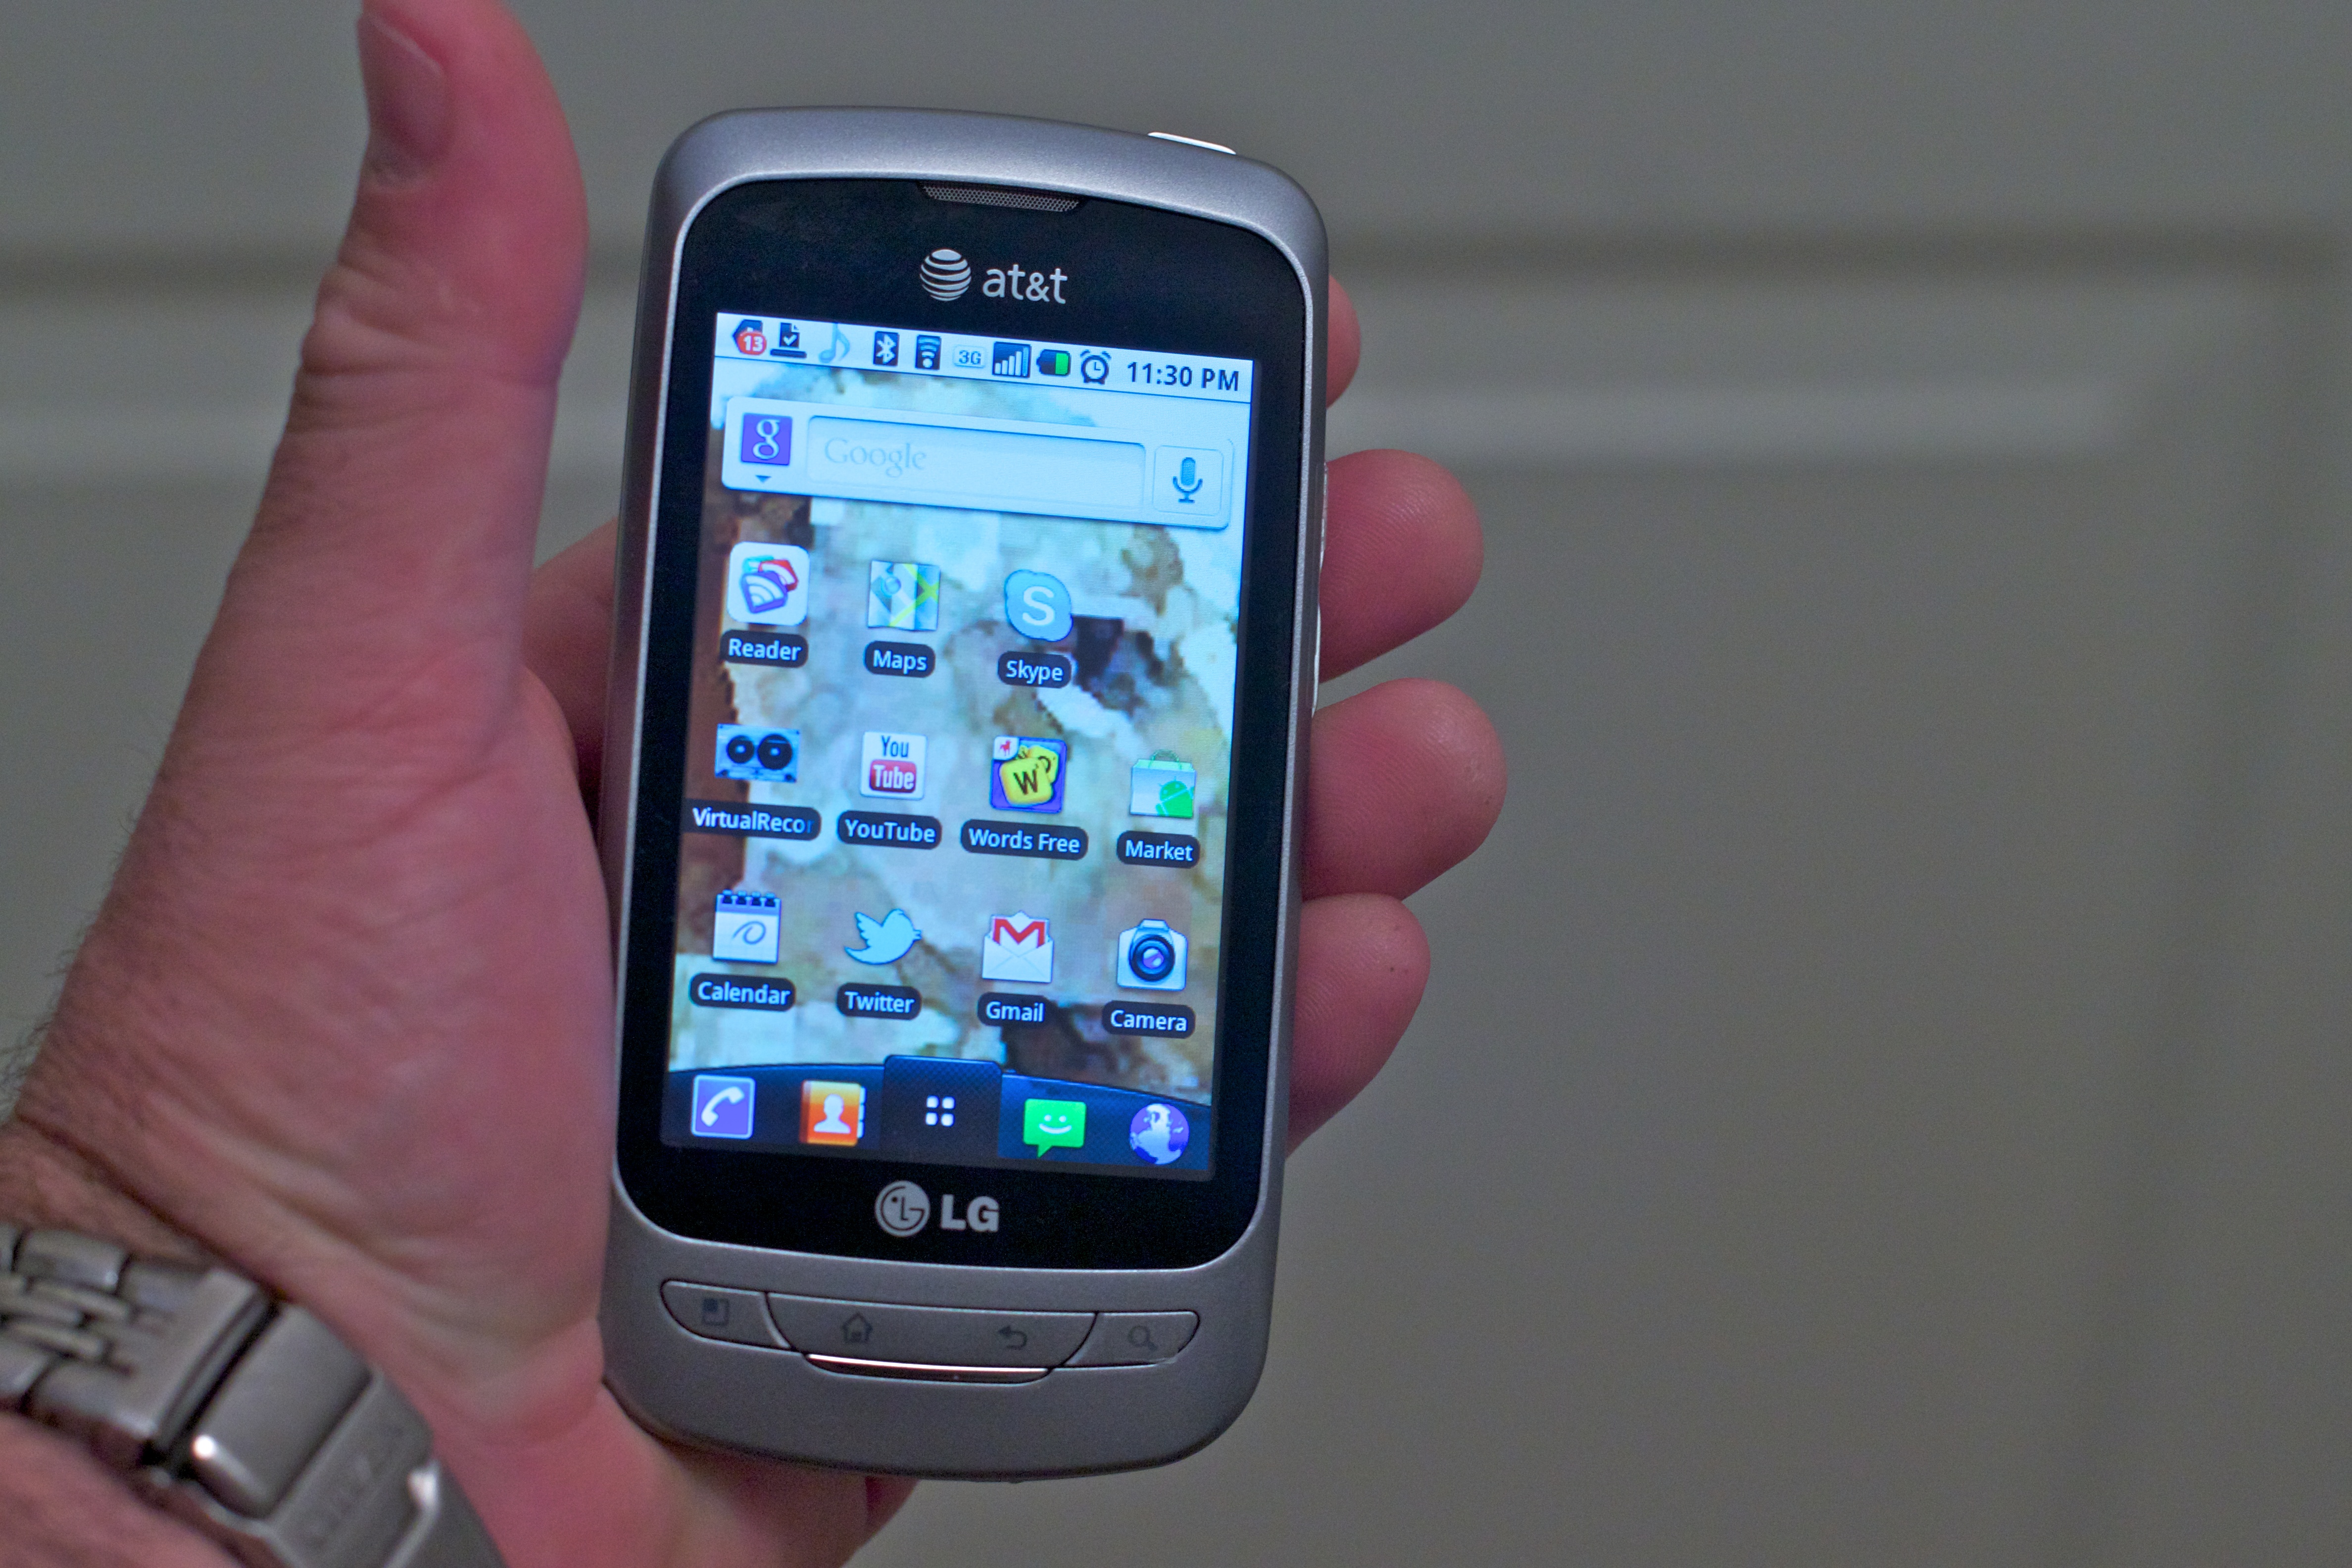
smartphone, hand, technology, telephone, gadget, mobile phone, odyssey, electronic device, portable communications device, communication device, feature phone